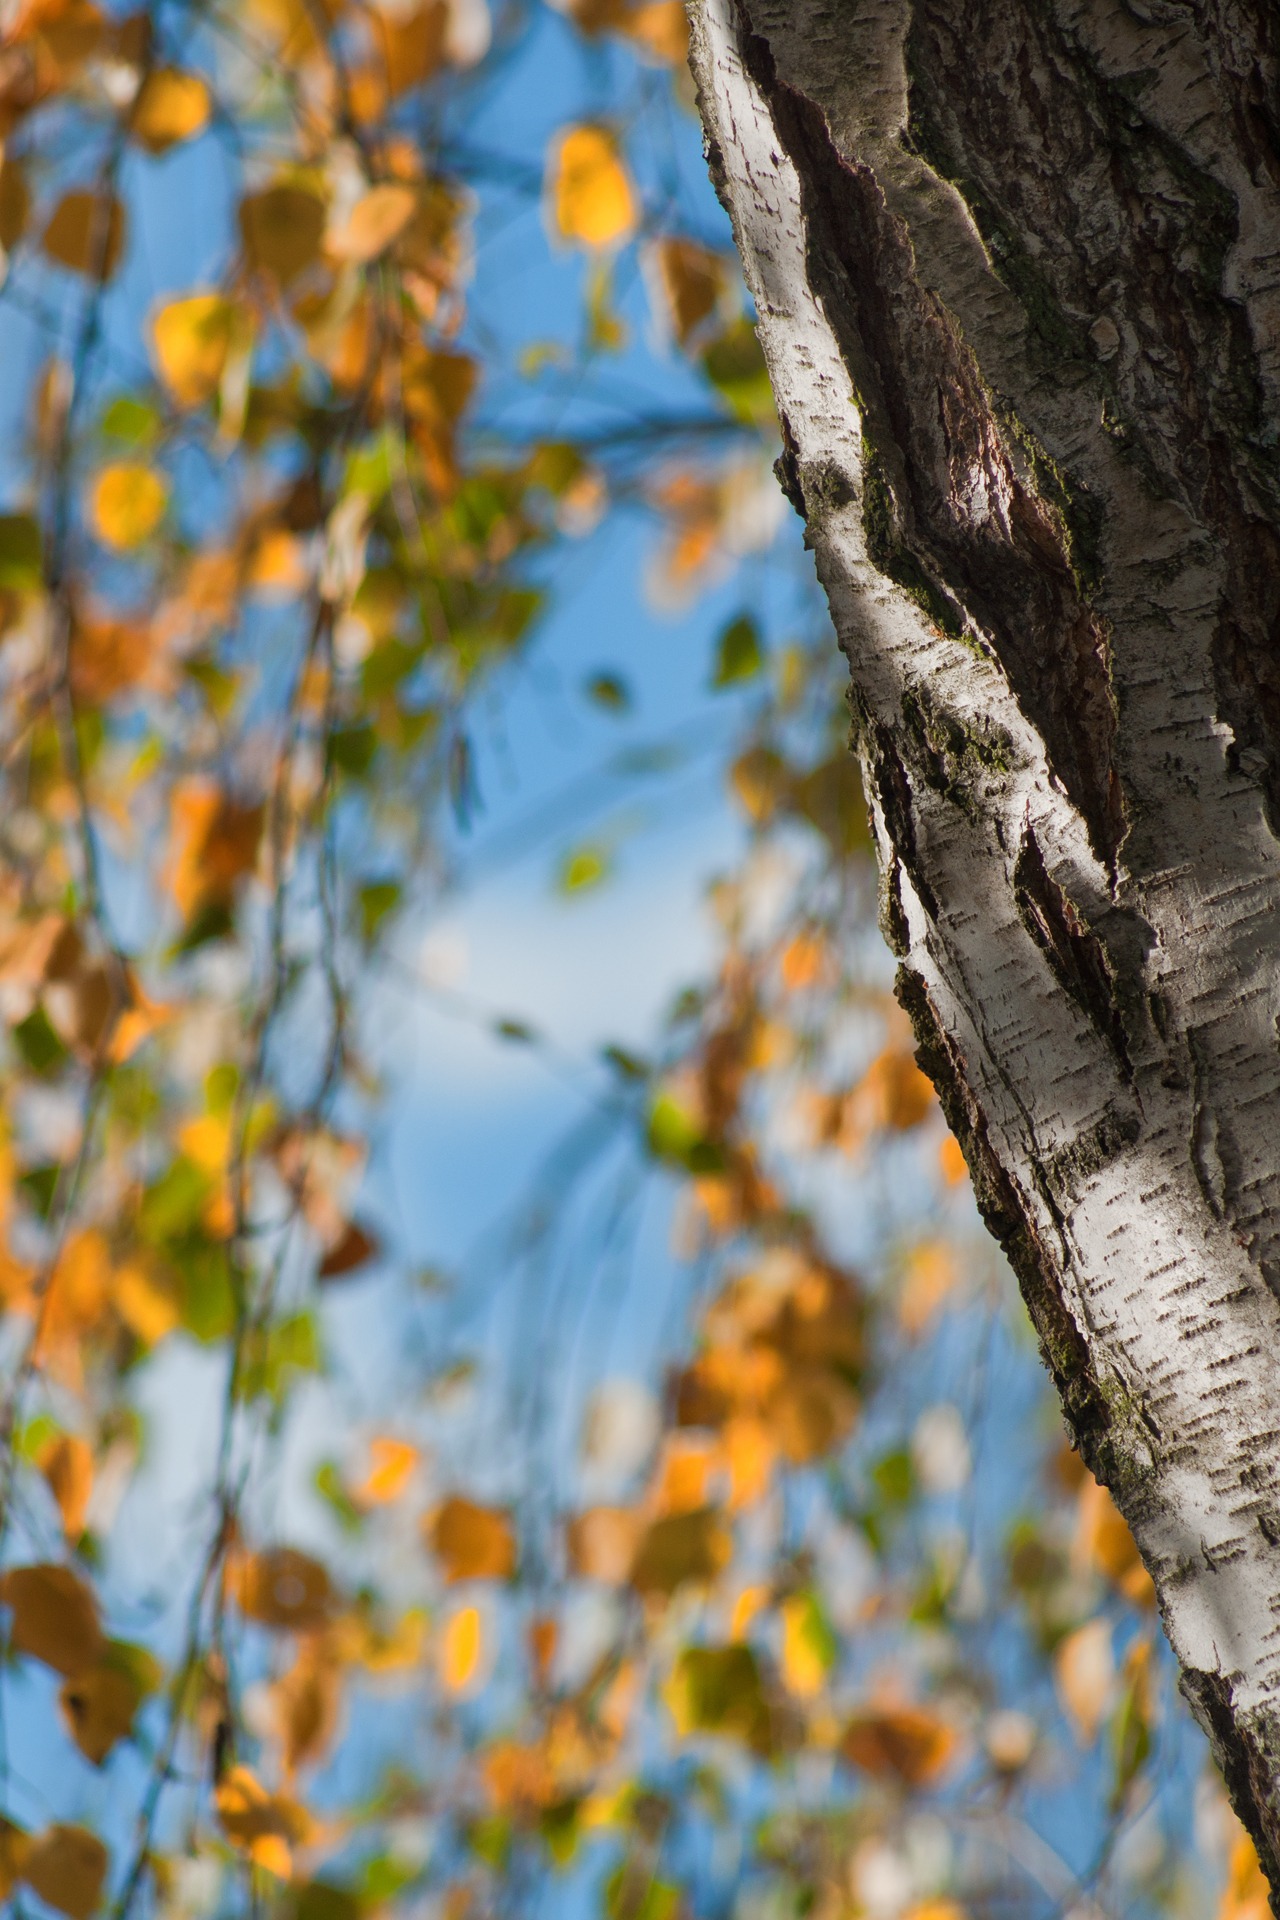
tree, nature, forest, branch, plant, sky, sunlight, leaf, flower, trunk, spring, green, golden, birch, autumn, blue, yellow, season, leaves, withered, woodland, fall foliage, flowering plant, woody plant, land plant